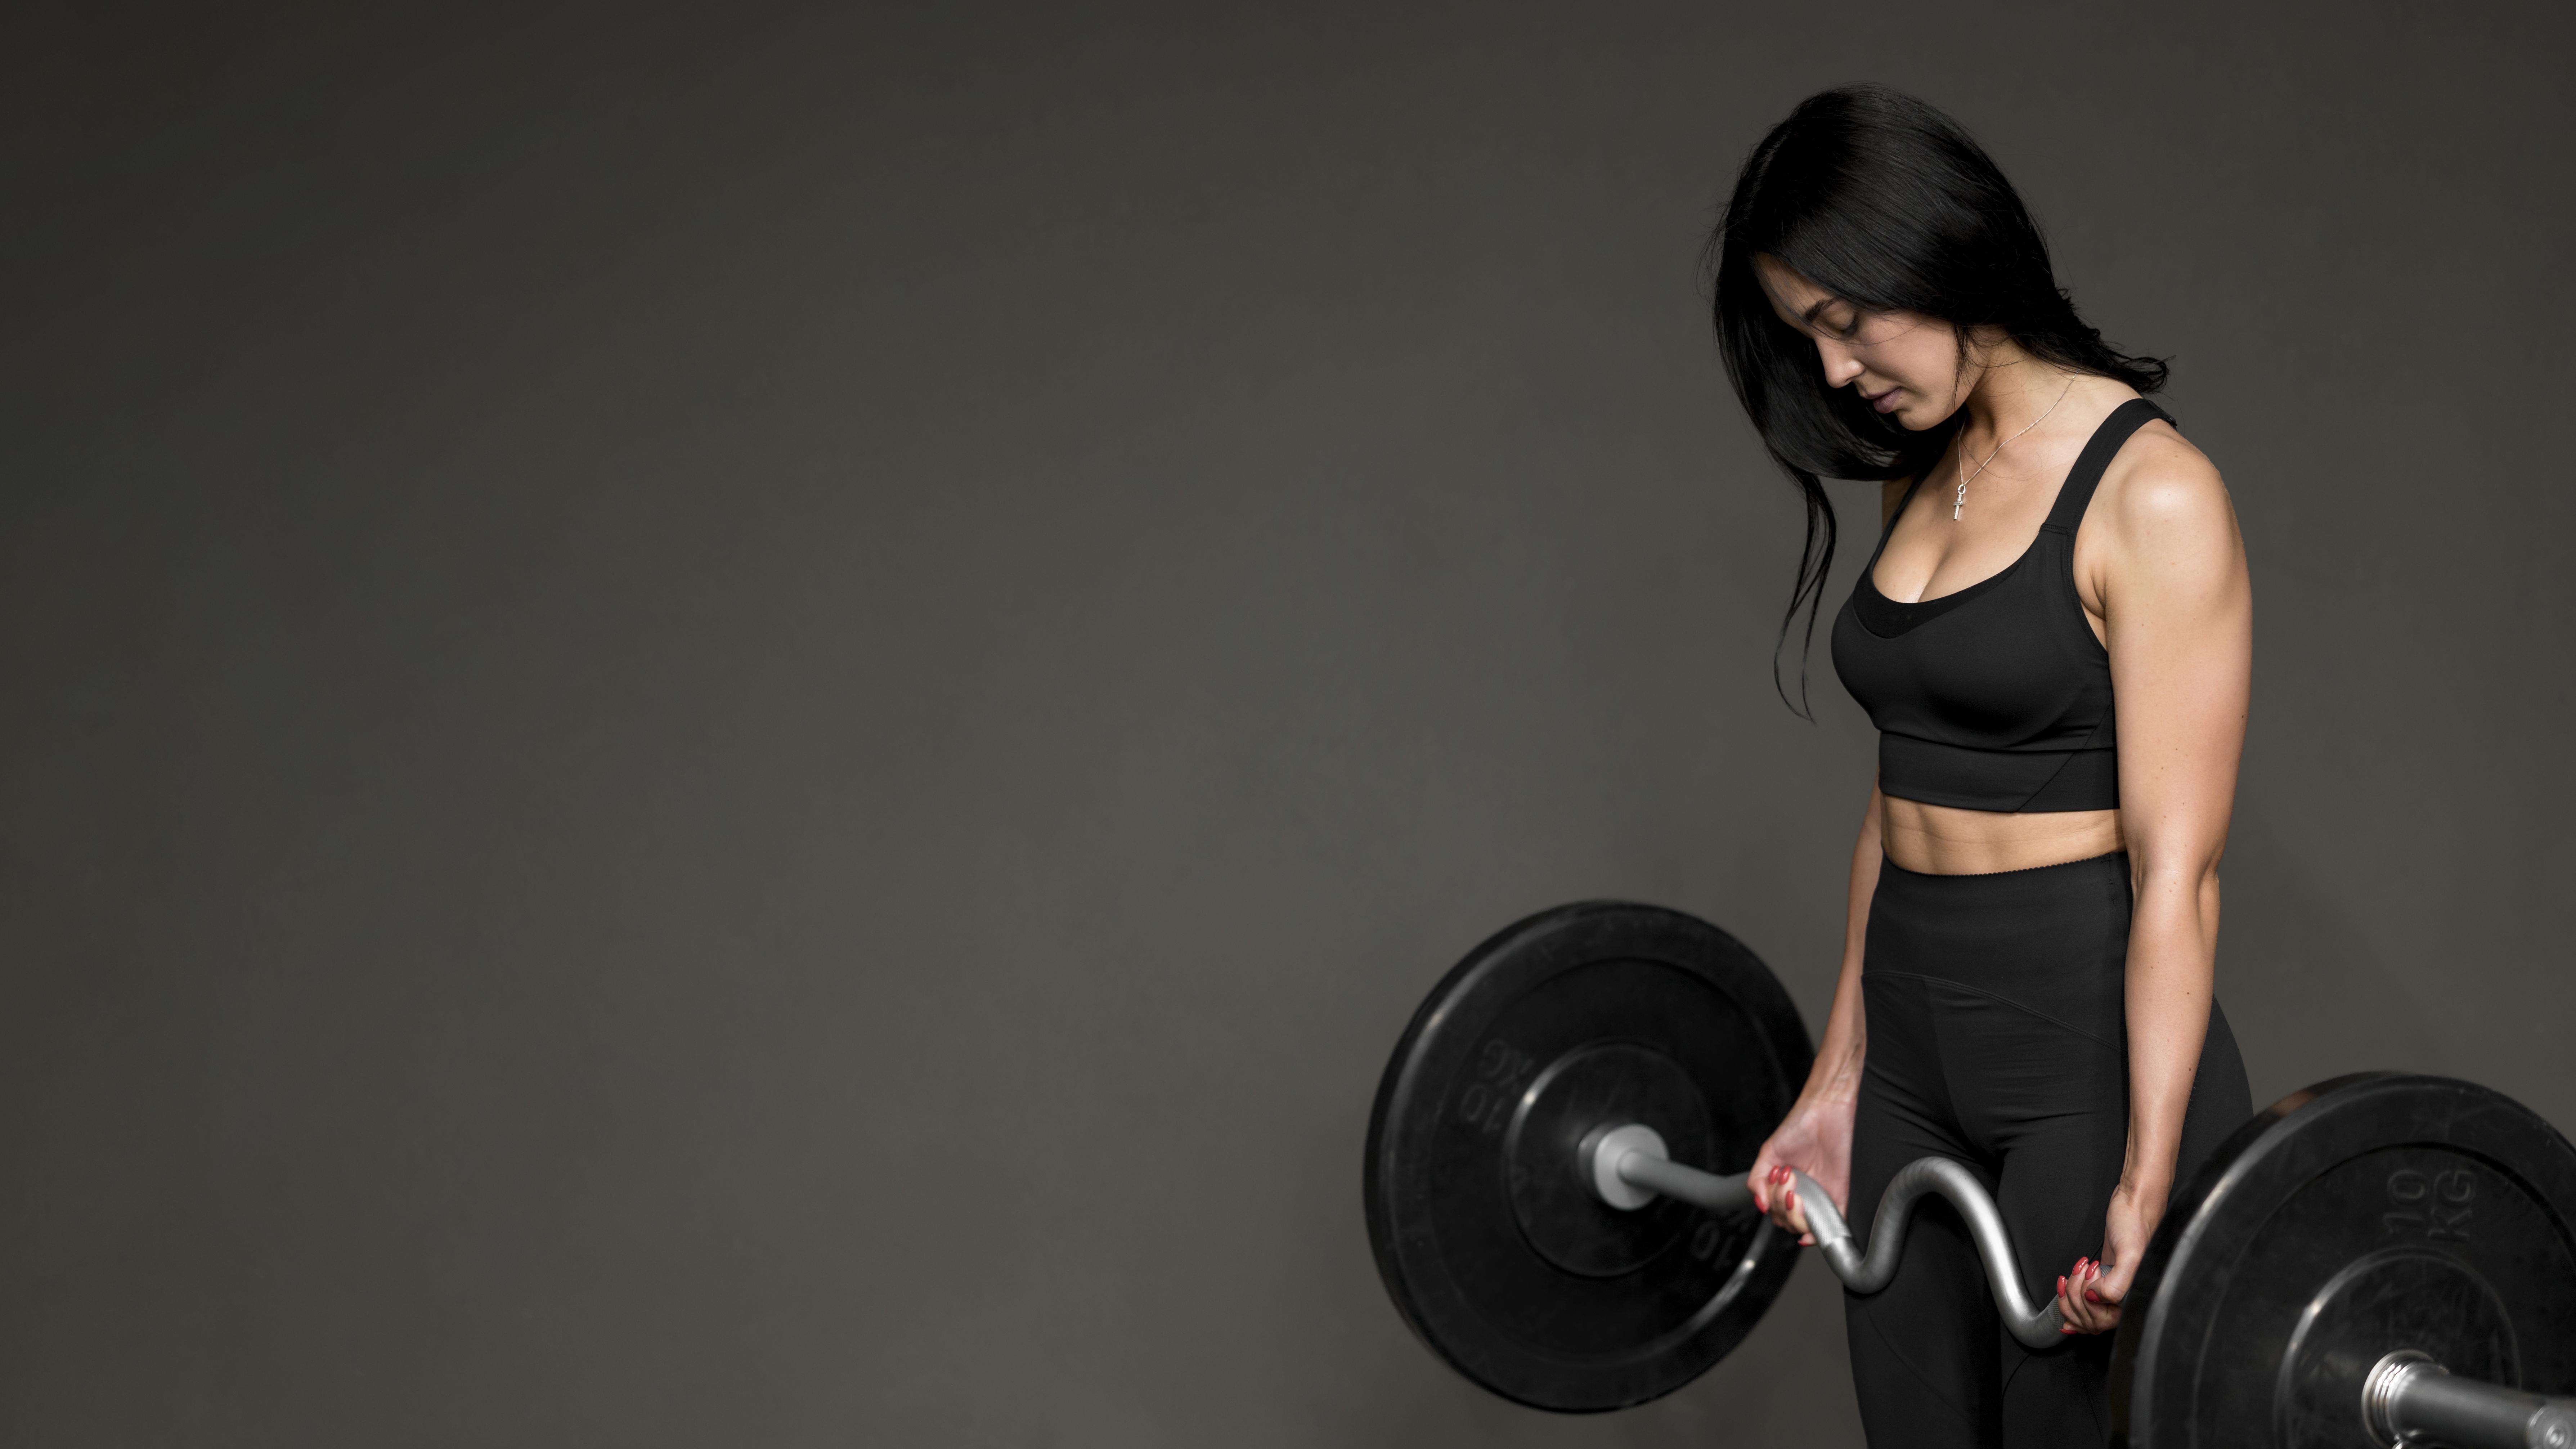
women, model, people, girl, photography, physical fitness, barbell, weight training, shoulder, arm, exercise equipment, deadlift, bodypump, muscle, weightlifting, standing, fitness professional, crossfit, exercise, biceps curl, bodybuilding, strength training, human leg, room, weightlifter, weights, sports training, chest, photo shoot, powerlifting, sports equipment, Strength athletics, abdomen, gym, individual sports, thigh